Southampton Cenotaph

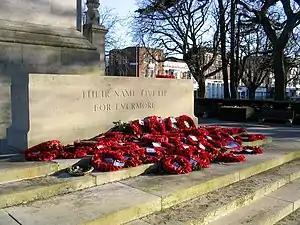
Poppy wreaths laid around the Stone of Remembrance

The memorial stands on the east side of Watts Park, alongside Above Bar Street. It consists of a cenotaph—a pylon surmounted by a sarcophagus bearing a recumbent effigy of a fallen soldier—raised on five stone steps, in front of which is a Stone of Remembrance raised on two further steps. The cenotaph is a tapering, five-tiered pillar, connected by a low wall to two flanking columns topped by sculpted pine cones, which symbolise eternal life (being the fruit of an evergreen tree, the tree of life). The thin sheets of white Portland stone on the outside of the monument hide an inner brick core.